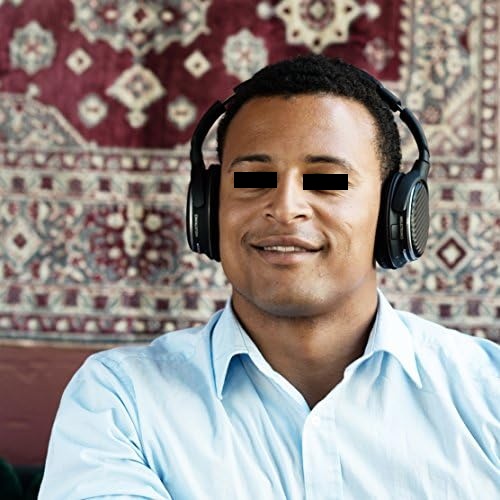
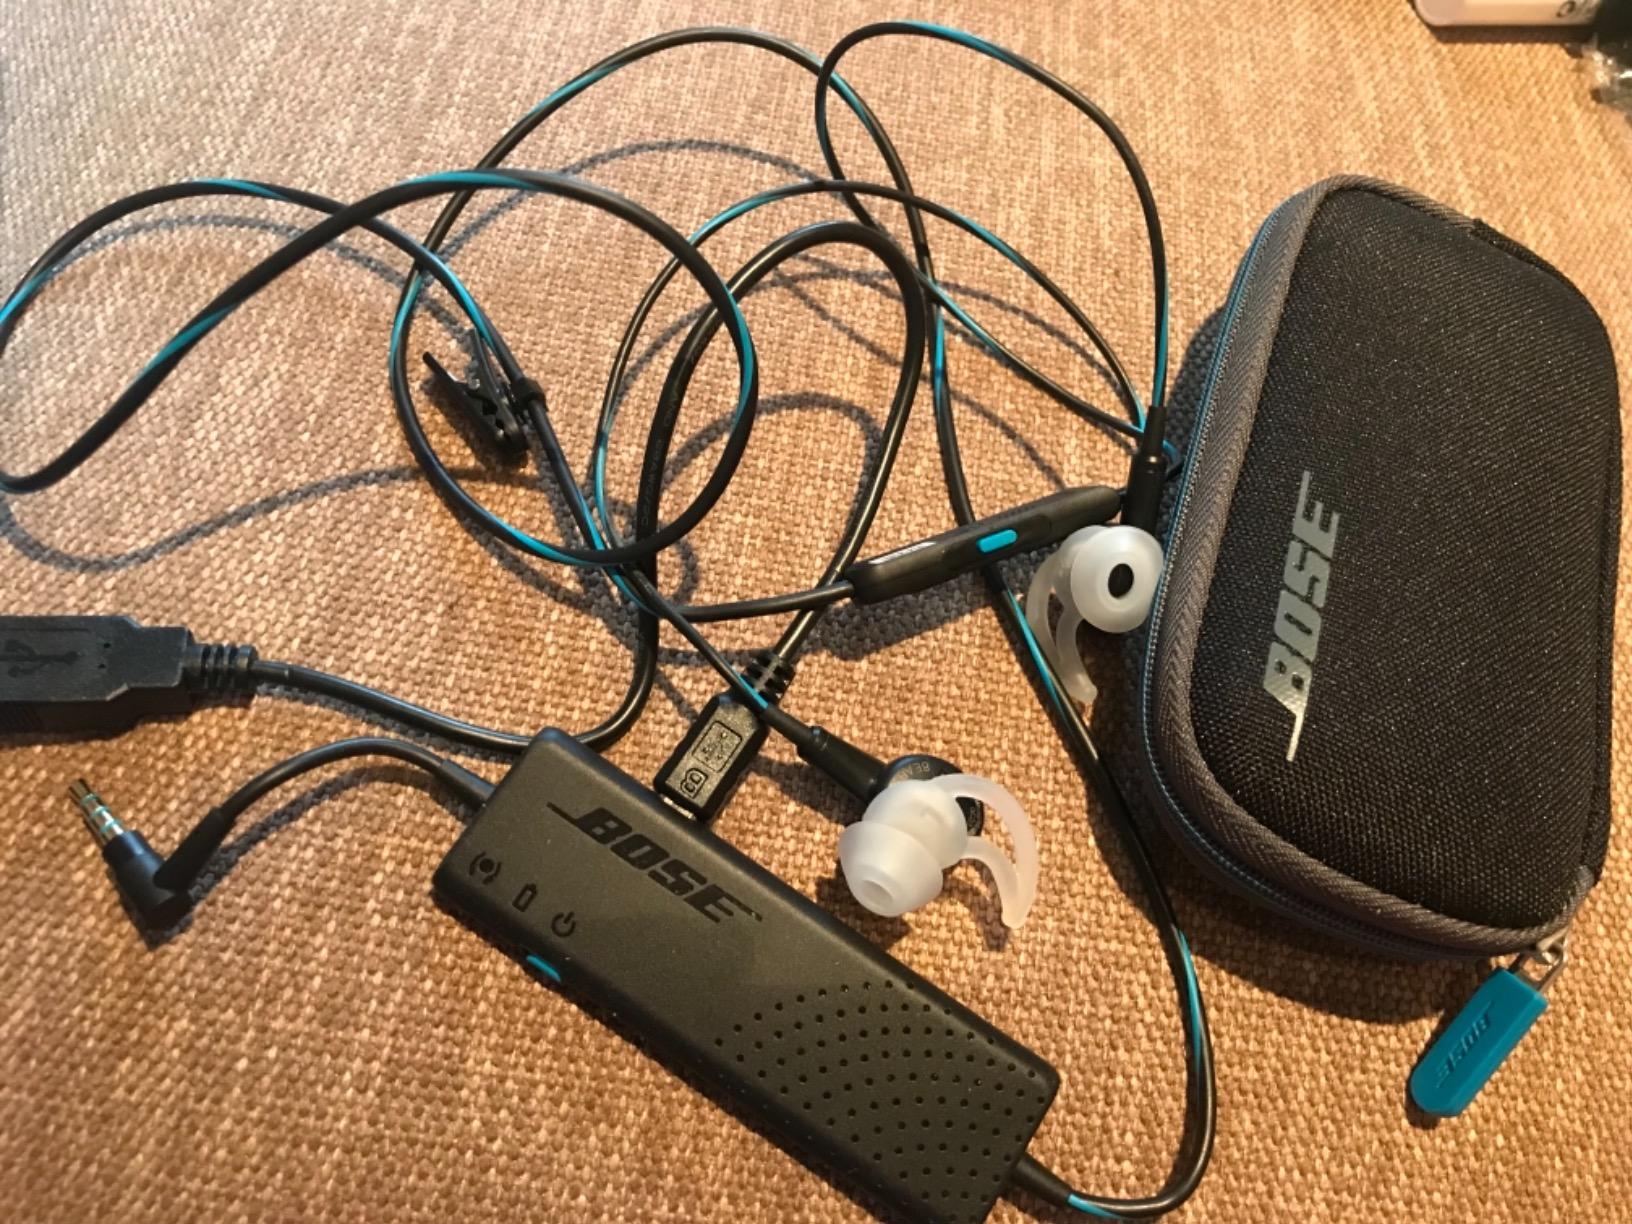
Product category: headphones
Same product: no